McMillen High School

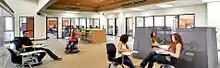
One of the campus's learning centers.

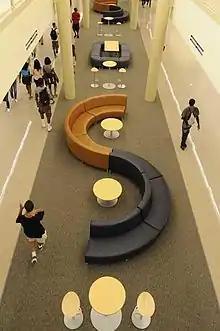
The main hallway of McMillen.

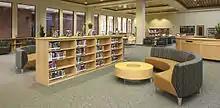
The library.

Brad Bailey is the current head principal, taking the lead in November 2023. Todd Williams was the former head principal from the fall of 2021 until November of 2023. He replaced Brian Lions, who is now the current head of Plano ISD's Director for Diversity, Equity & Inclusion.